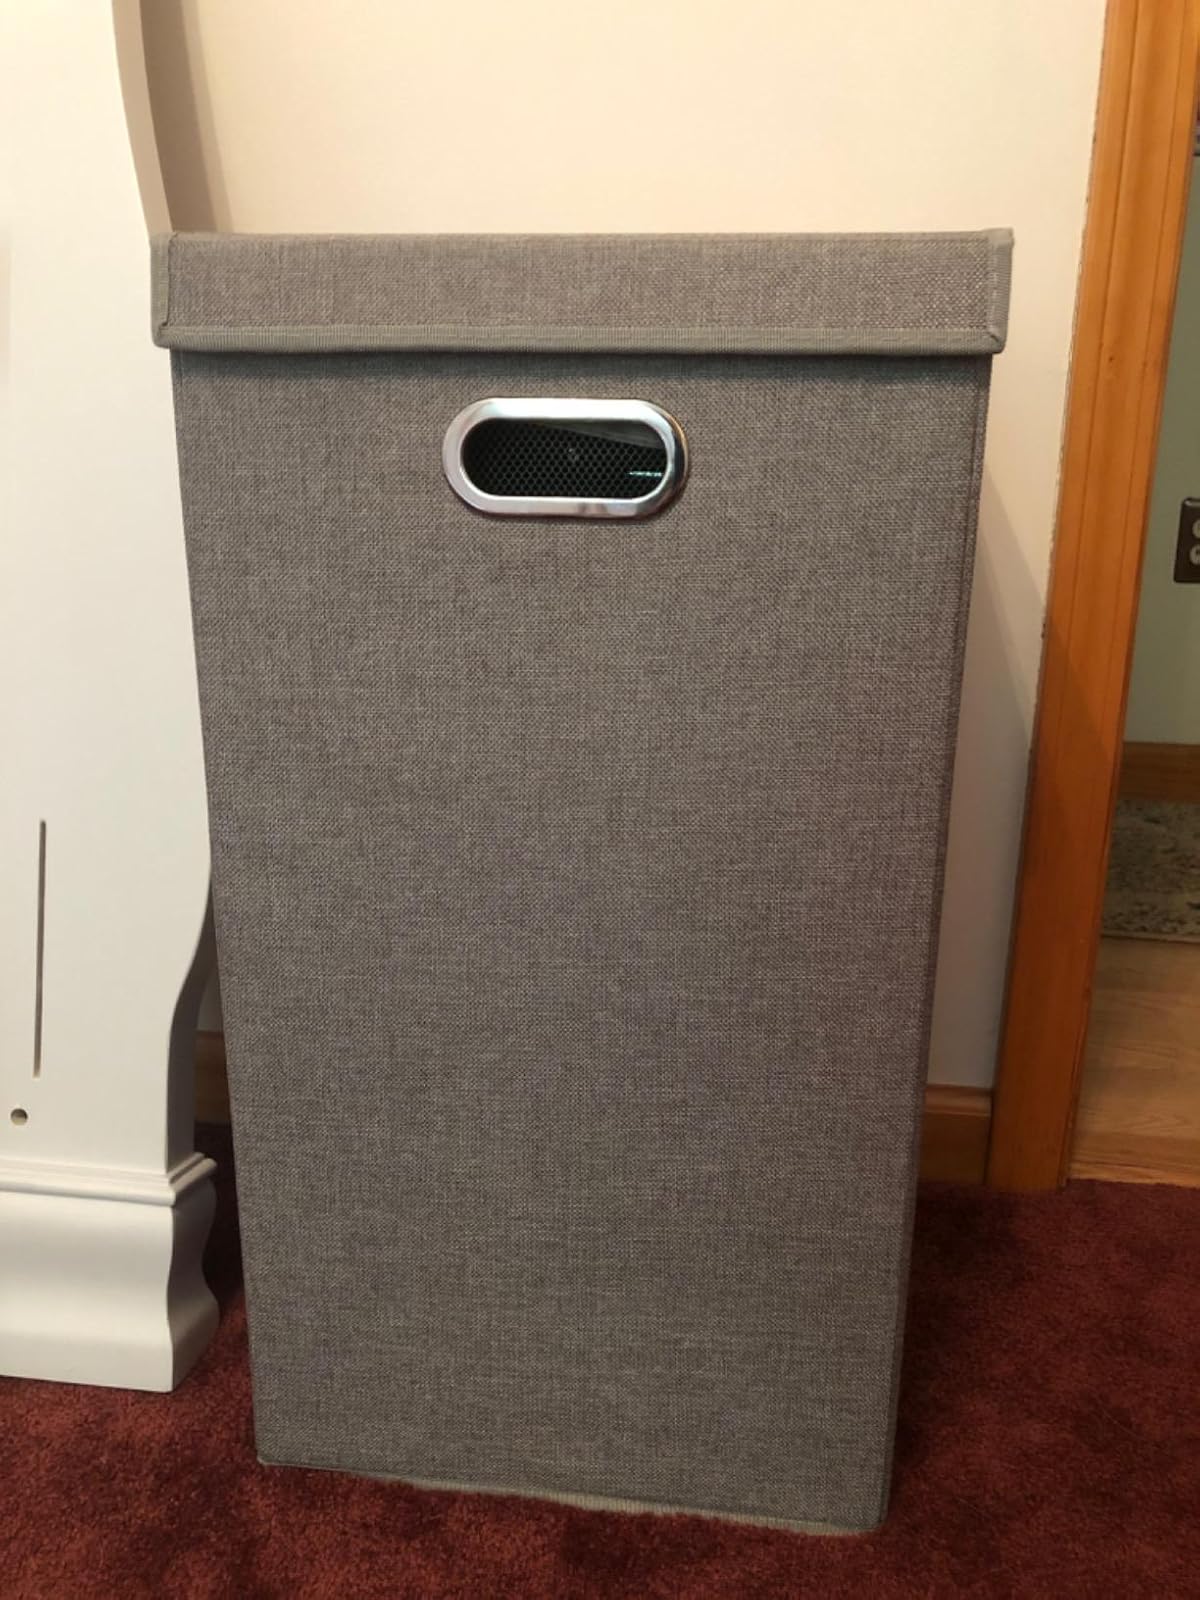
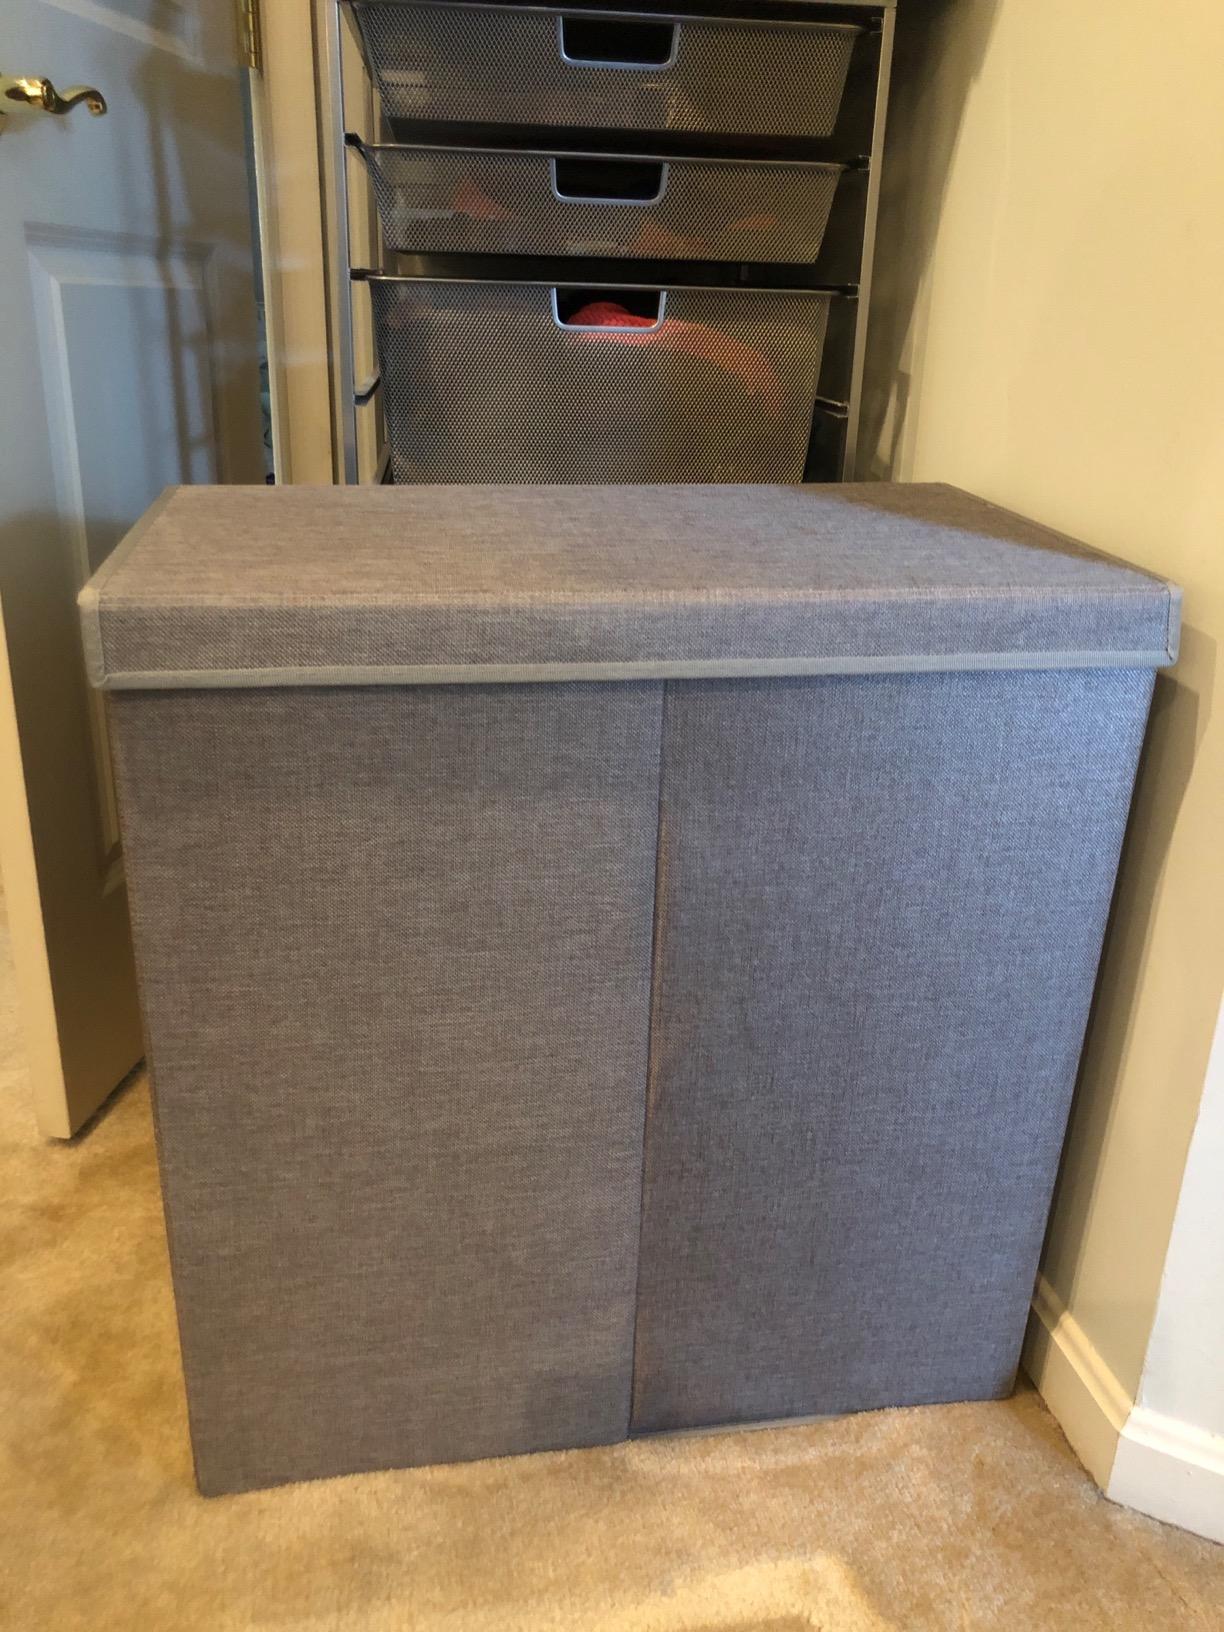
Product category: items_hamper
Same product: no